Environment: real
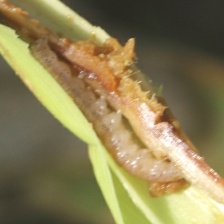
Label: fall_armyworm